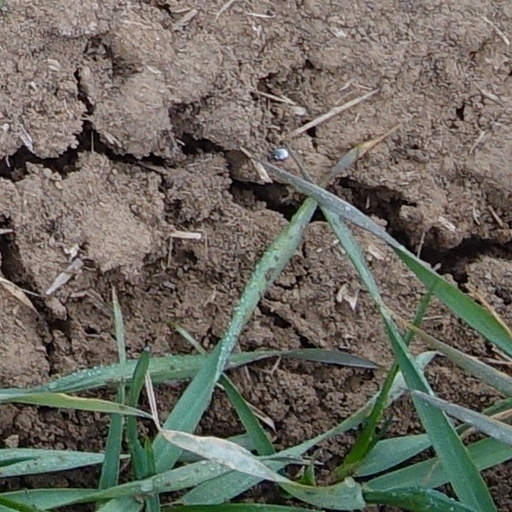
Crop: wheat